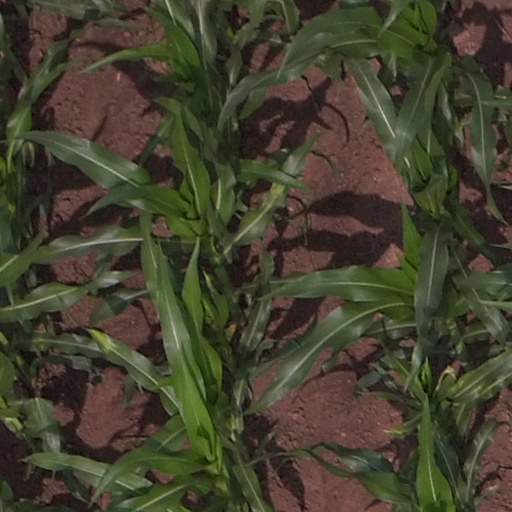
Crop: maize; corn